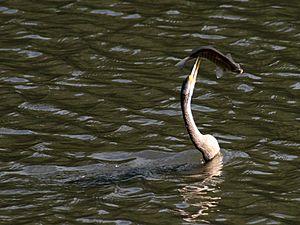
Le Serpent est une constellation.